Catholic youth work

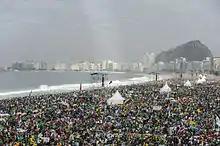
Youth Catholic crowds in Rio de Janeiro during the World Youth Day 2013.

There are a variety of different activities which are classed as Catholic youth work. They include the following: